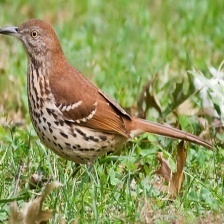
Species: BROWN THRASHER
Scientific name: TOXOSTOMA RUFUM